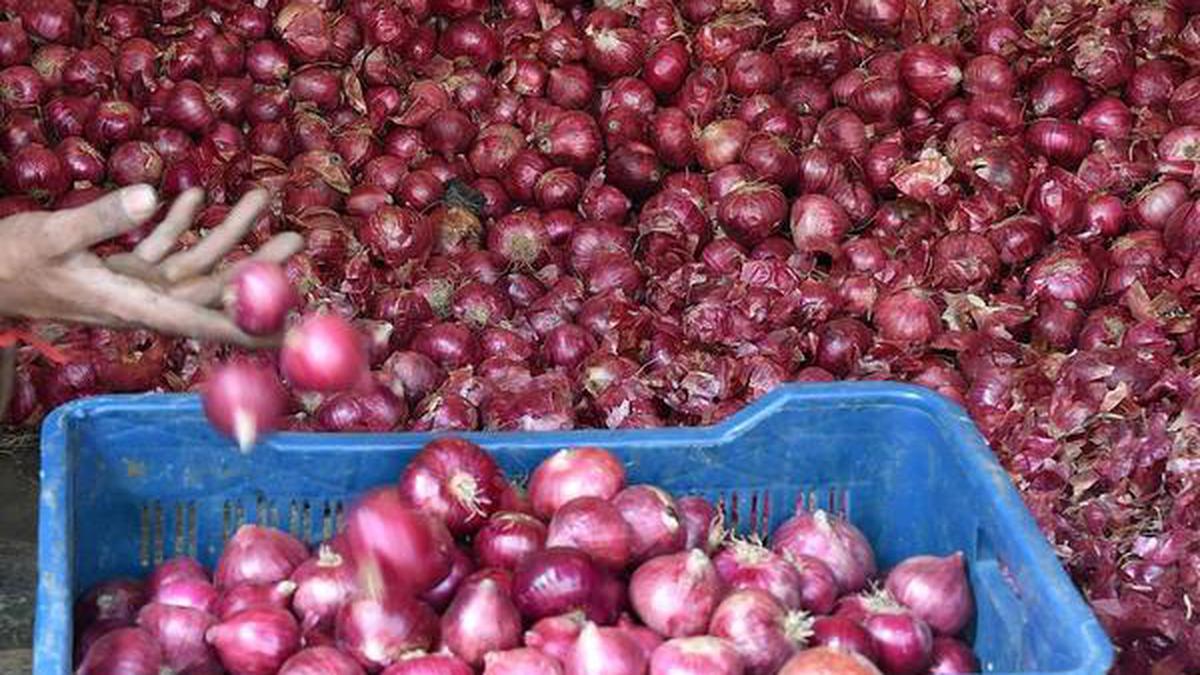
Zao aina ya vitunguu vingi vilivyovunwa na kurundikwa kwa ajili ya kutayarishwa kwenda sokoni ili kukidhi mahitaji ya mkulima na kukua kwa uchumi.